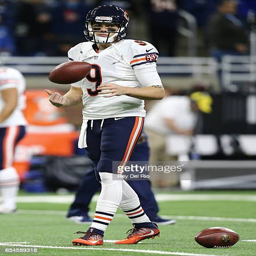
american football player warms up before the game against sports team